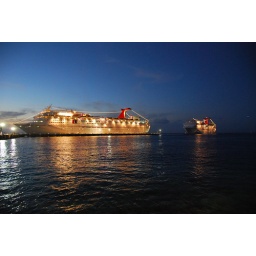
The other ship has set sail and ours is awaiting our return in the evening.